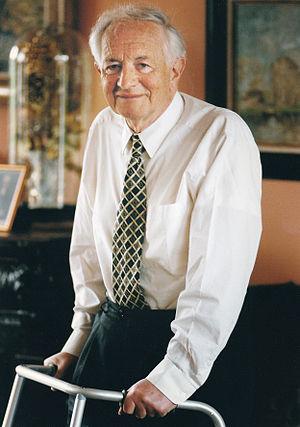
Maurits Coppieters était un homme politique belge.